HMS Hawke (1891)

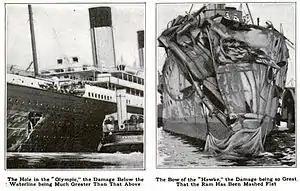
Photographs documenting the damage to "Olympic" (left) and "Hawke" (right) following their collision

On 20 September 1911, "Hawke" collided in the Solent with the White Star ocean liner , captained by Edward Smith, who died seven months later as captain of "Olympic"s sister ship, . In the course of the collision, "Hawke" lost her inverted bow, which was replaced by a straight bow. The subsequent trial pronounced "Hawke" to be free from any blame. During the trial, a theory was advanced that the large amount of water displaced by "Olympic" had generated a suction that had drawn "Hawke" off course, causing "Olympic"s voyage to be delayed. The White Star Line also lost on appeal.